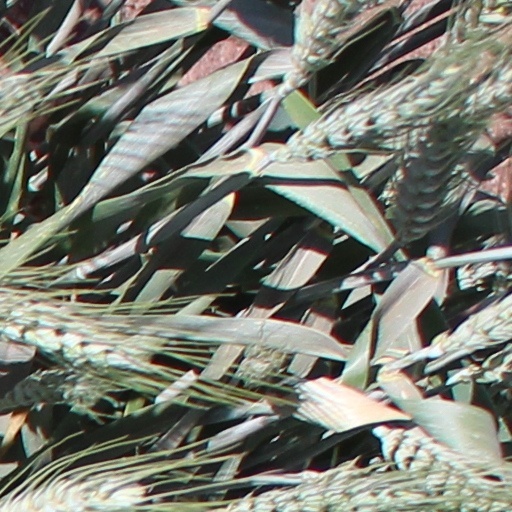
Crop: wheat